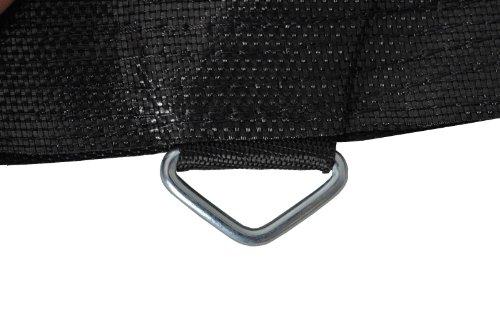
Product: Upper Bounce Trampoline Replacement Jumping Mat, fits for 8 FT. Round Frames with 60 V-Rings, Using 5.5" Springs -MAT ONLY
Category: Sports & Outdoors | Sports & Fitness | Leisure Sports & Game Room | Trampolines & Accessories | Parts & Accessories | Mats
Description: Trampoline Frame size: Made for a 8 FT.
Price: $68.06